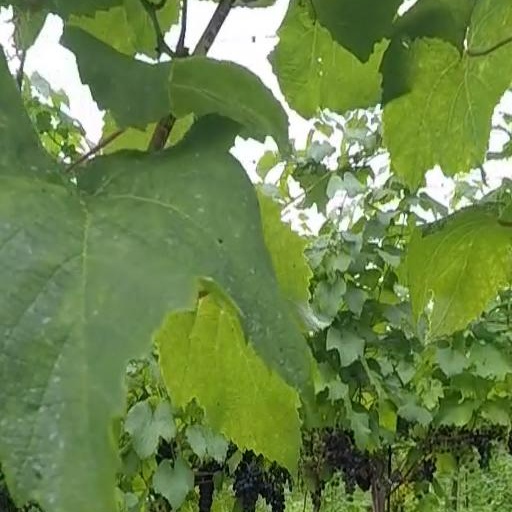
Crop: grape